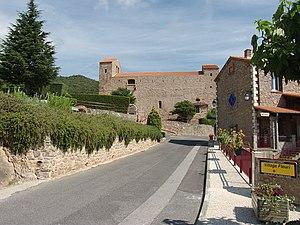
Entrée du village, Pontbolo (Pyrénées-Orientales, Languedoc-Roussillon, France) Català: Entrada del poble, Montboló (Pirineus Orientals, Llenguadoc-Rosselló, França) Español: Entrada del pueblo, Montboló (Pirineos Orientales, Languedoc-Rosellón, Francia)
Montbolo est une commune française, située dans le département des Pyrénées-Orientales en région Occitanie. Ses habitants sont appelés les Bolomontains.